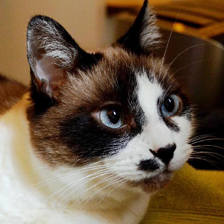
Label: animals